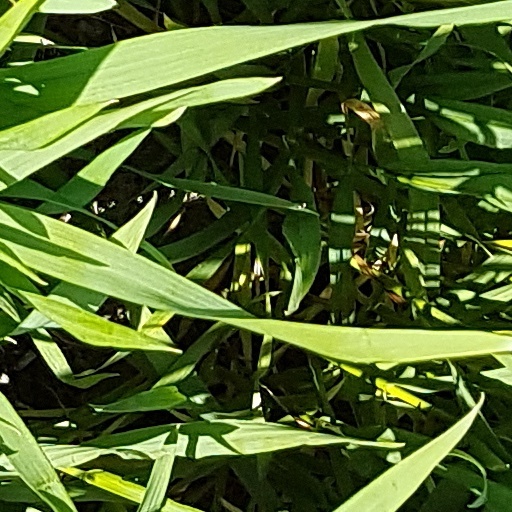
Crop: wheat